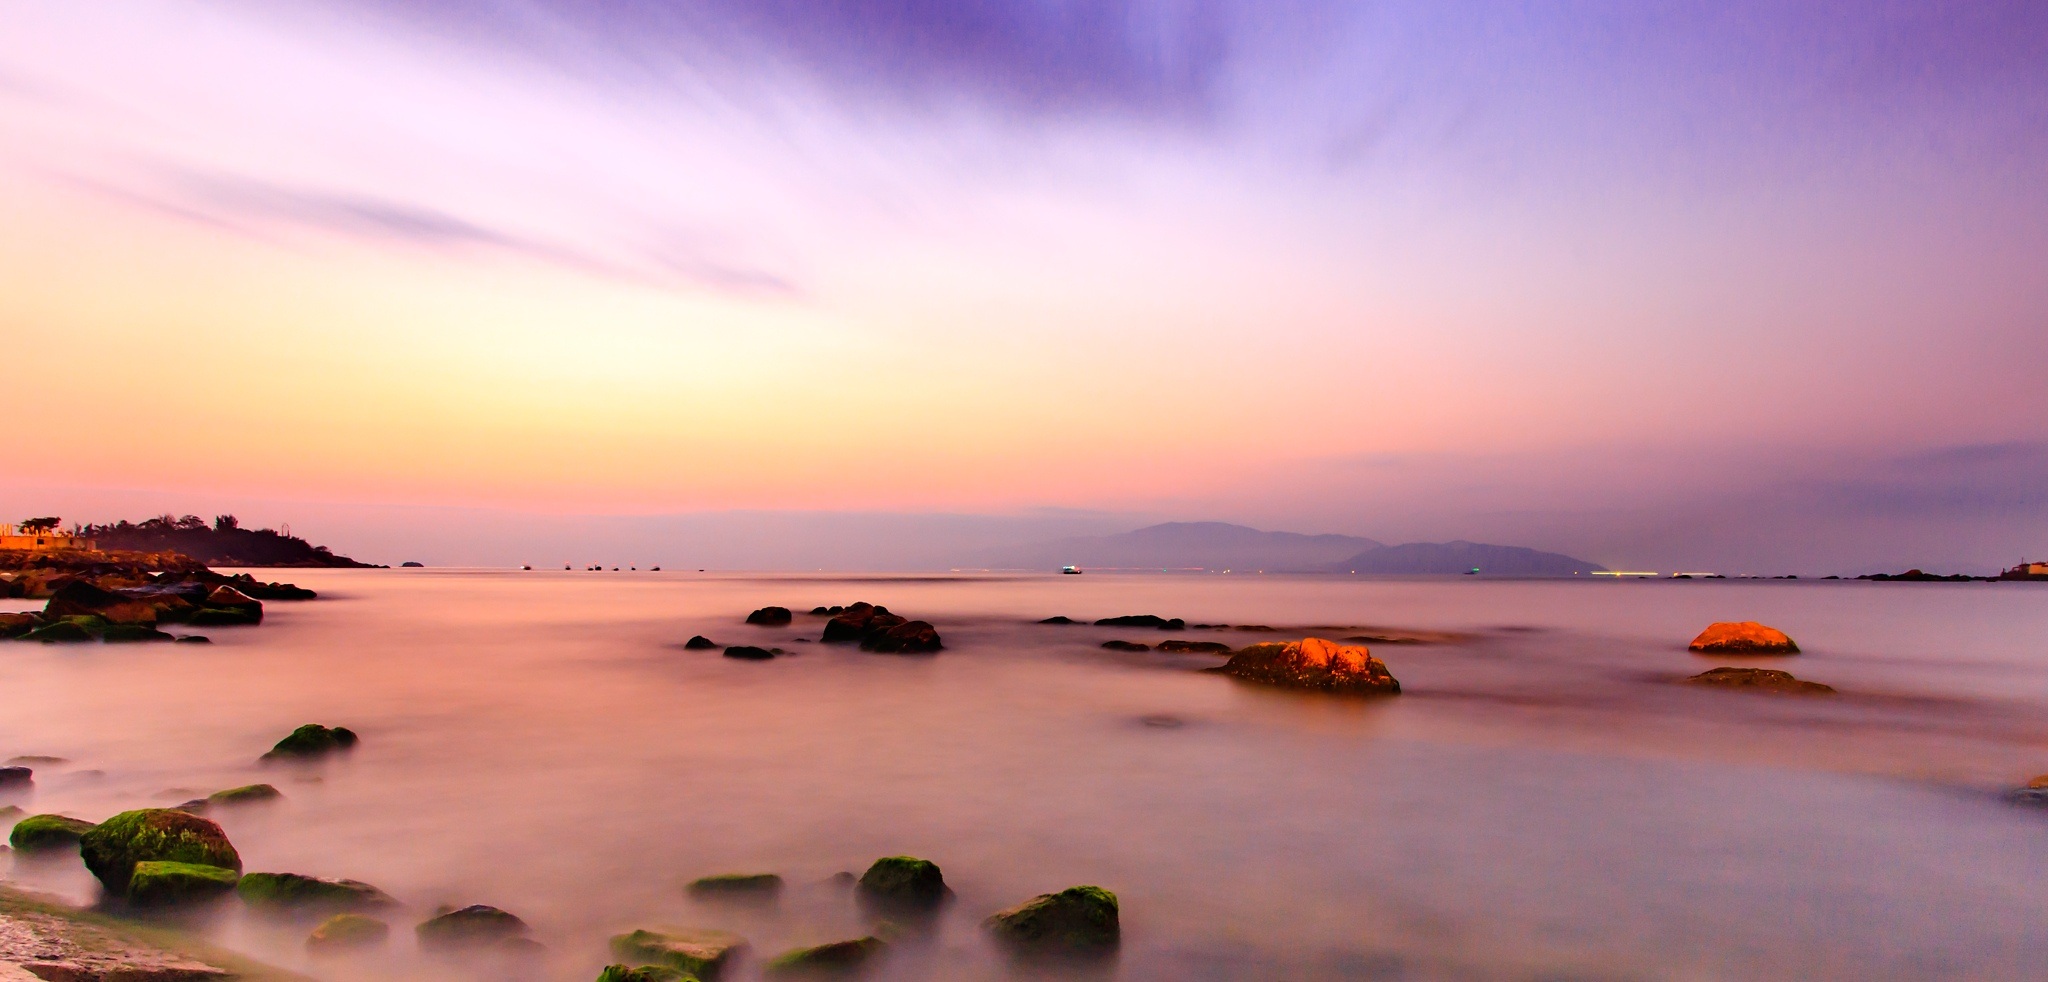
beach, sea, coast, ocean, horizon, cloud, sky, sunrise, sunset, sunlight, morning, shore, wave, dawn, home, male, dusk, evening, reflection, bay, page, body of water, write, minh, afterglow, the sea, the average, wind wave